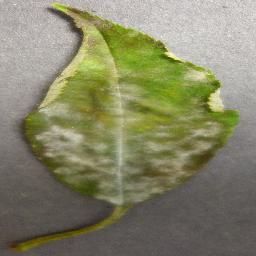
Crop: cherry
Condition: (including_sour)_powdery_mildew